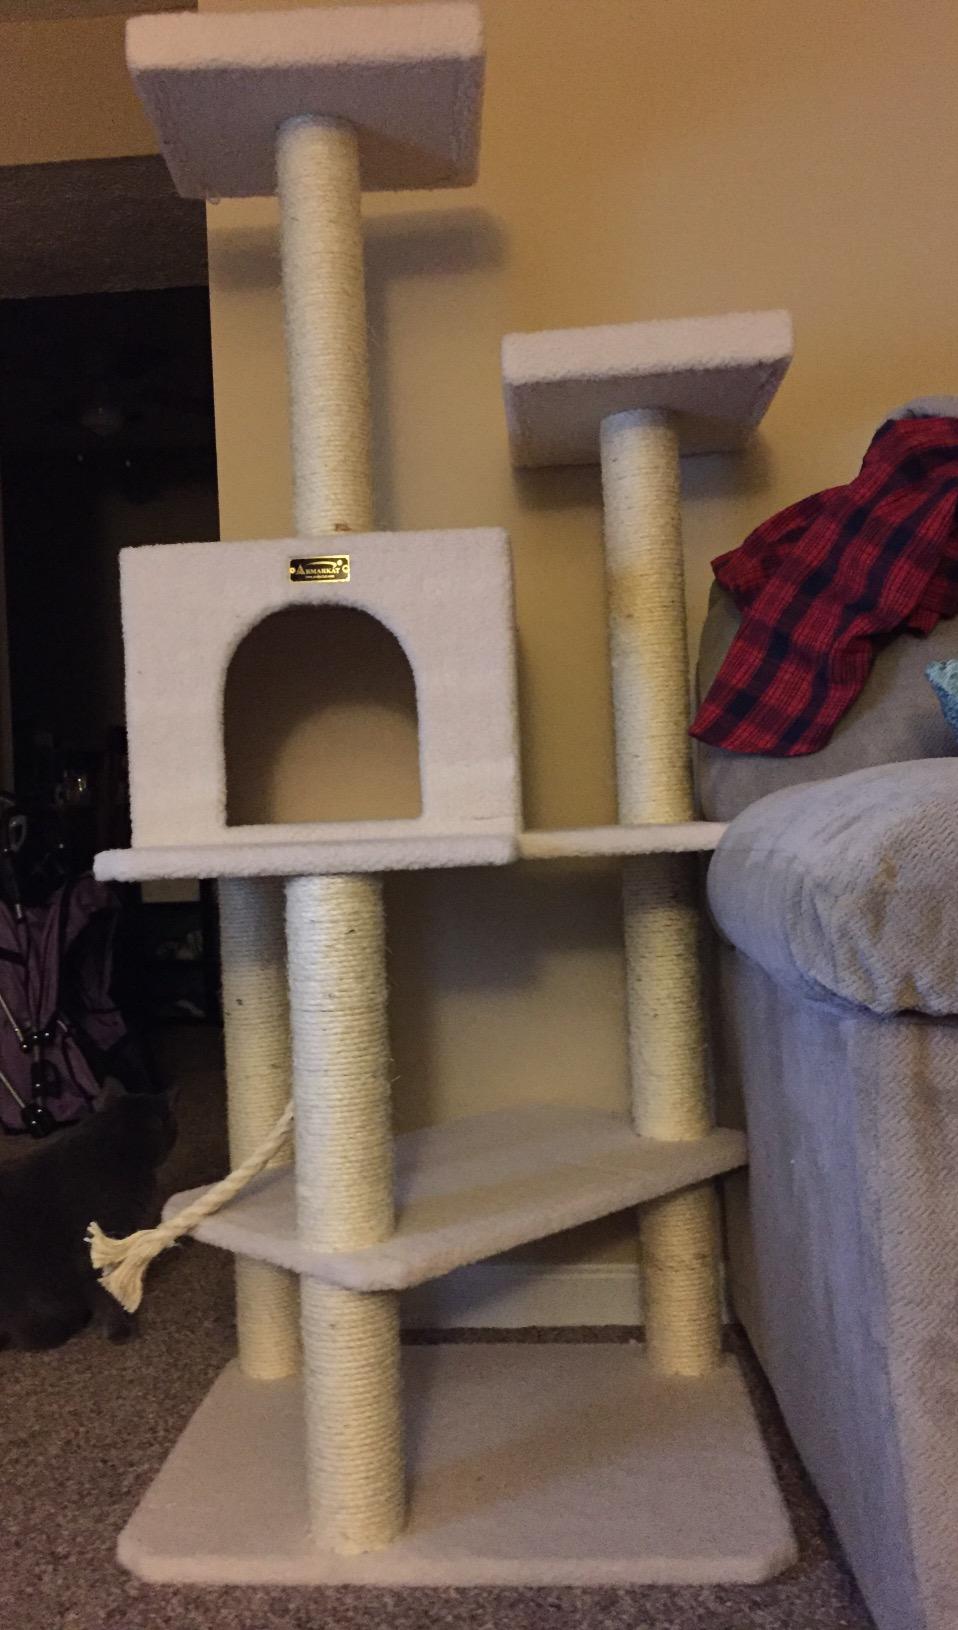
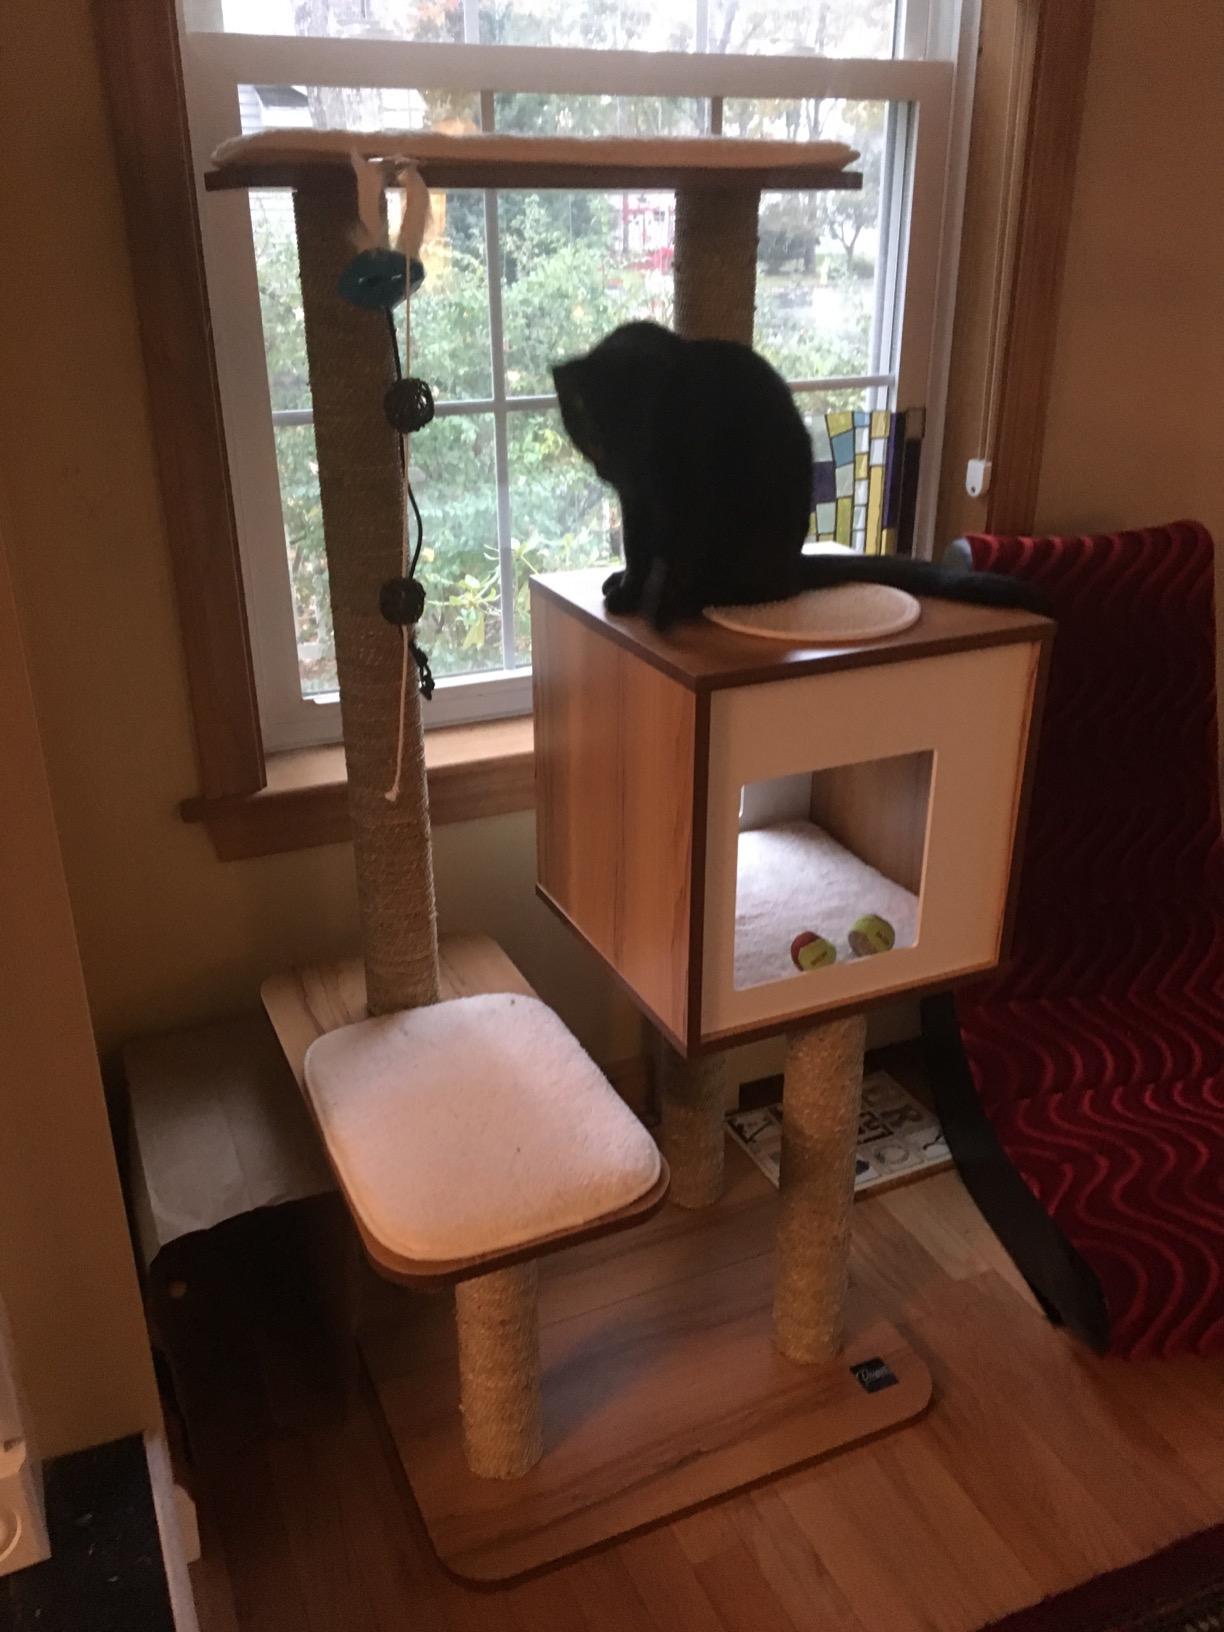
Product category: items_cat tree
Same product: no